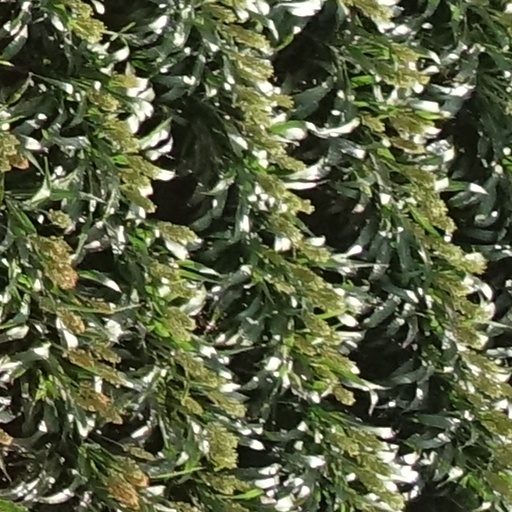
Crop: sorghum